Ward Hill Lamon

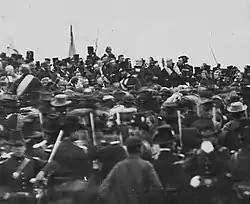
Abraham Lincoln at Gettysburg (seated center, highlighted in sepia). Lamon is seated to Lincoln's right.

Another account represents Lamon as traveling with the full confidence of Lincoln: "It called for courage and the trip was made over the objection of Secretary Seward. 'Mr. Secretary,' said Lincoln, 'I have known to be in many a close place and he's never been in one he didn't get out of. By Jing. I'll risk it. Go, Lamon and God bless you.'" Yet another account characterizes Lamon as being under Seward's influence and angering Lincoln: "It was under Seward's influence that he actually told Governor Pickens that he had come to arrange for the withdrawal of the garrison, and that after his return he wrote the governor that he would be back in a few days to assist with the evacuation. He also gave Major Anderson the impression that no relief would be attempted. All this was outrageous, and when Lincoln heard of Lamon's letter to Pickens, he indignantly denied that the man possessed any authority to make such a statement." Missions to Fort Sumter aside, the marshal's position was not an onerous one and afforded Lamon legitimate access to the President. What Lamon took upon himself, however, was to represent himself as Lincoln's bodyguard, which he did out of friendship rather than the requirements of the position.